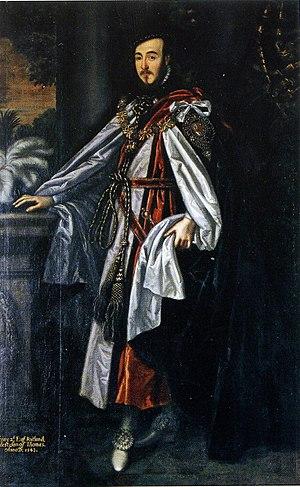
Le titre de Baron de Ros, est le plus ancien qui existe dans la pairie d'Angleterre. Il remonte à la convocation de Robert de Roos à siéger au parlement réuni à Londres en 1265 par Simon V de Montfort mais n'a été formalisé qu'en 1288-1289. Il confère à son titulaire la qualité de premier baron d'Angleterre.